Ladies' Literary Club

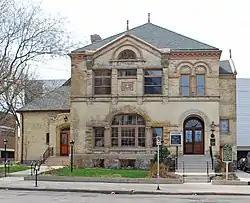

The Ladies' Literary Club also known as Wednesday Literary Club was built as a social club building located at 61 Sheldon Street SE in Grand Rapids, Michigan. It was listed on the National Register of Historic Places in 1971. It is currently owned by Rye Venue Management and operated by The Penny Loafer, LLC.